Asia New Bay Area

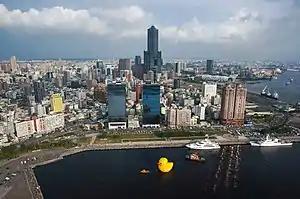
Asia New Bay Area in 2013

The area of Asia New Bay Area is about and the total investment amount is about NT$ 130 billion, with funds coming from the Central and Kaohsiung City Government, along with investments from enterprises. Asia's New Bay Area expands Kaohsiung's international visibility, enabling Kaohsiung to become a Global City to further attract both domestic and foreign investors.